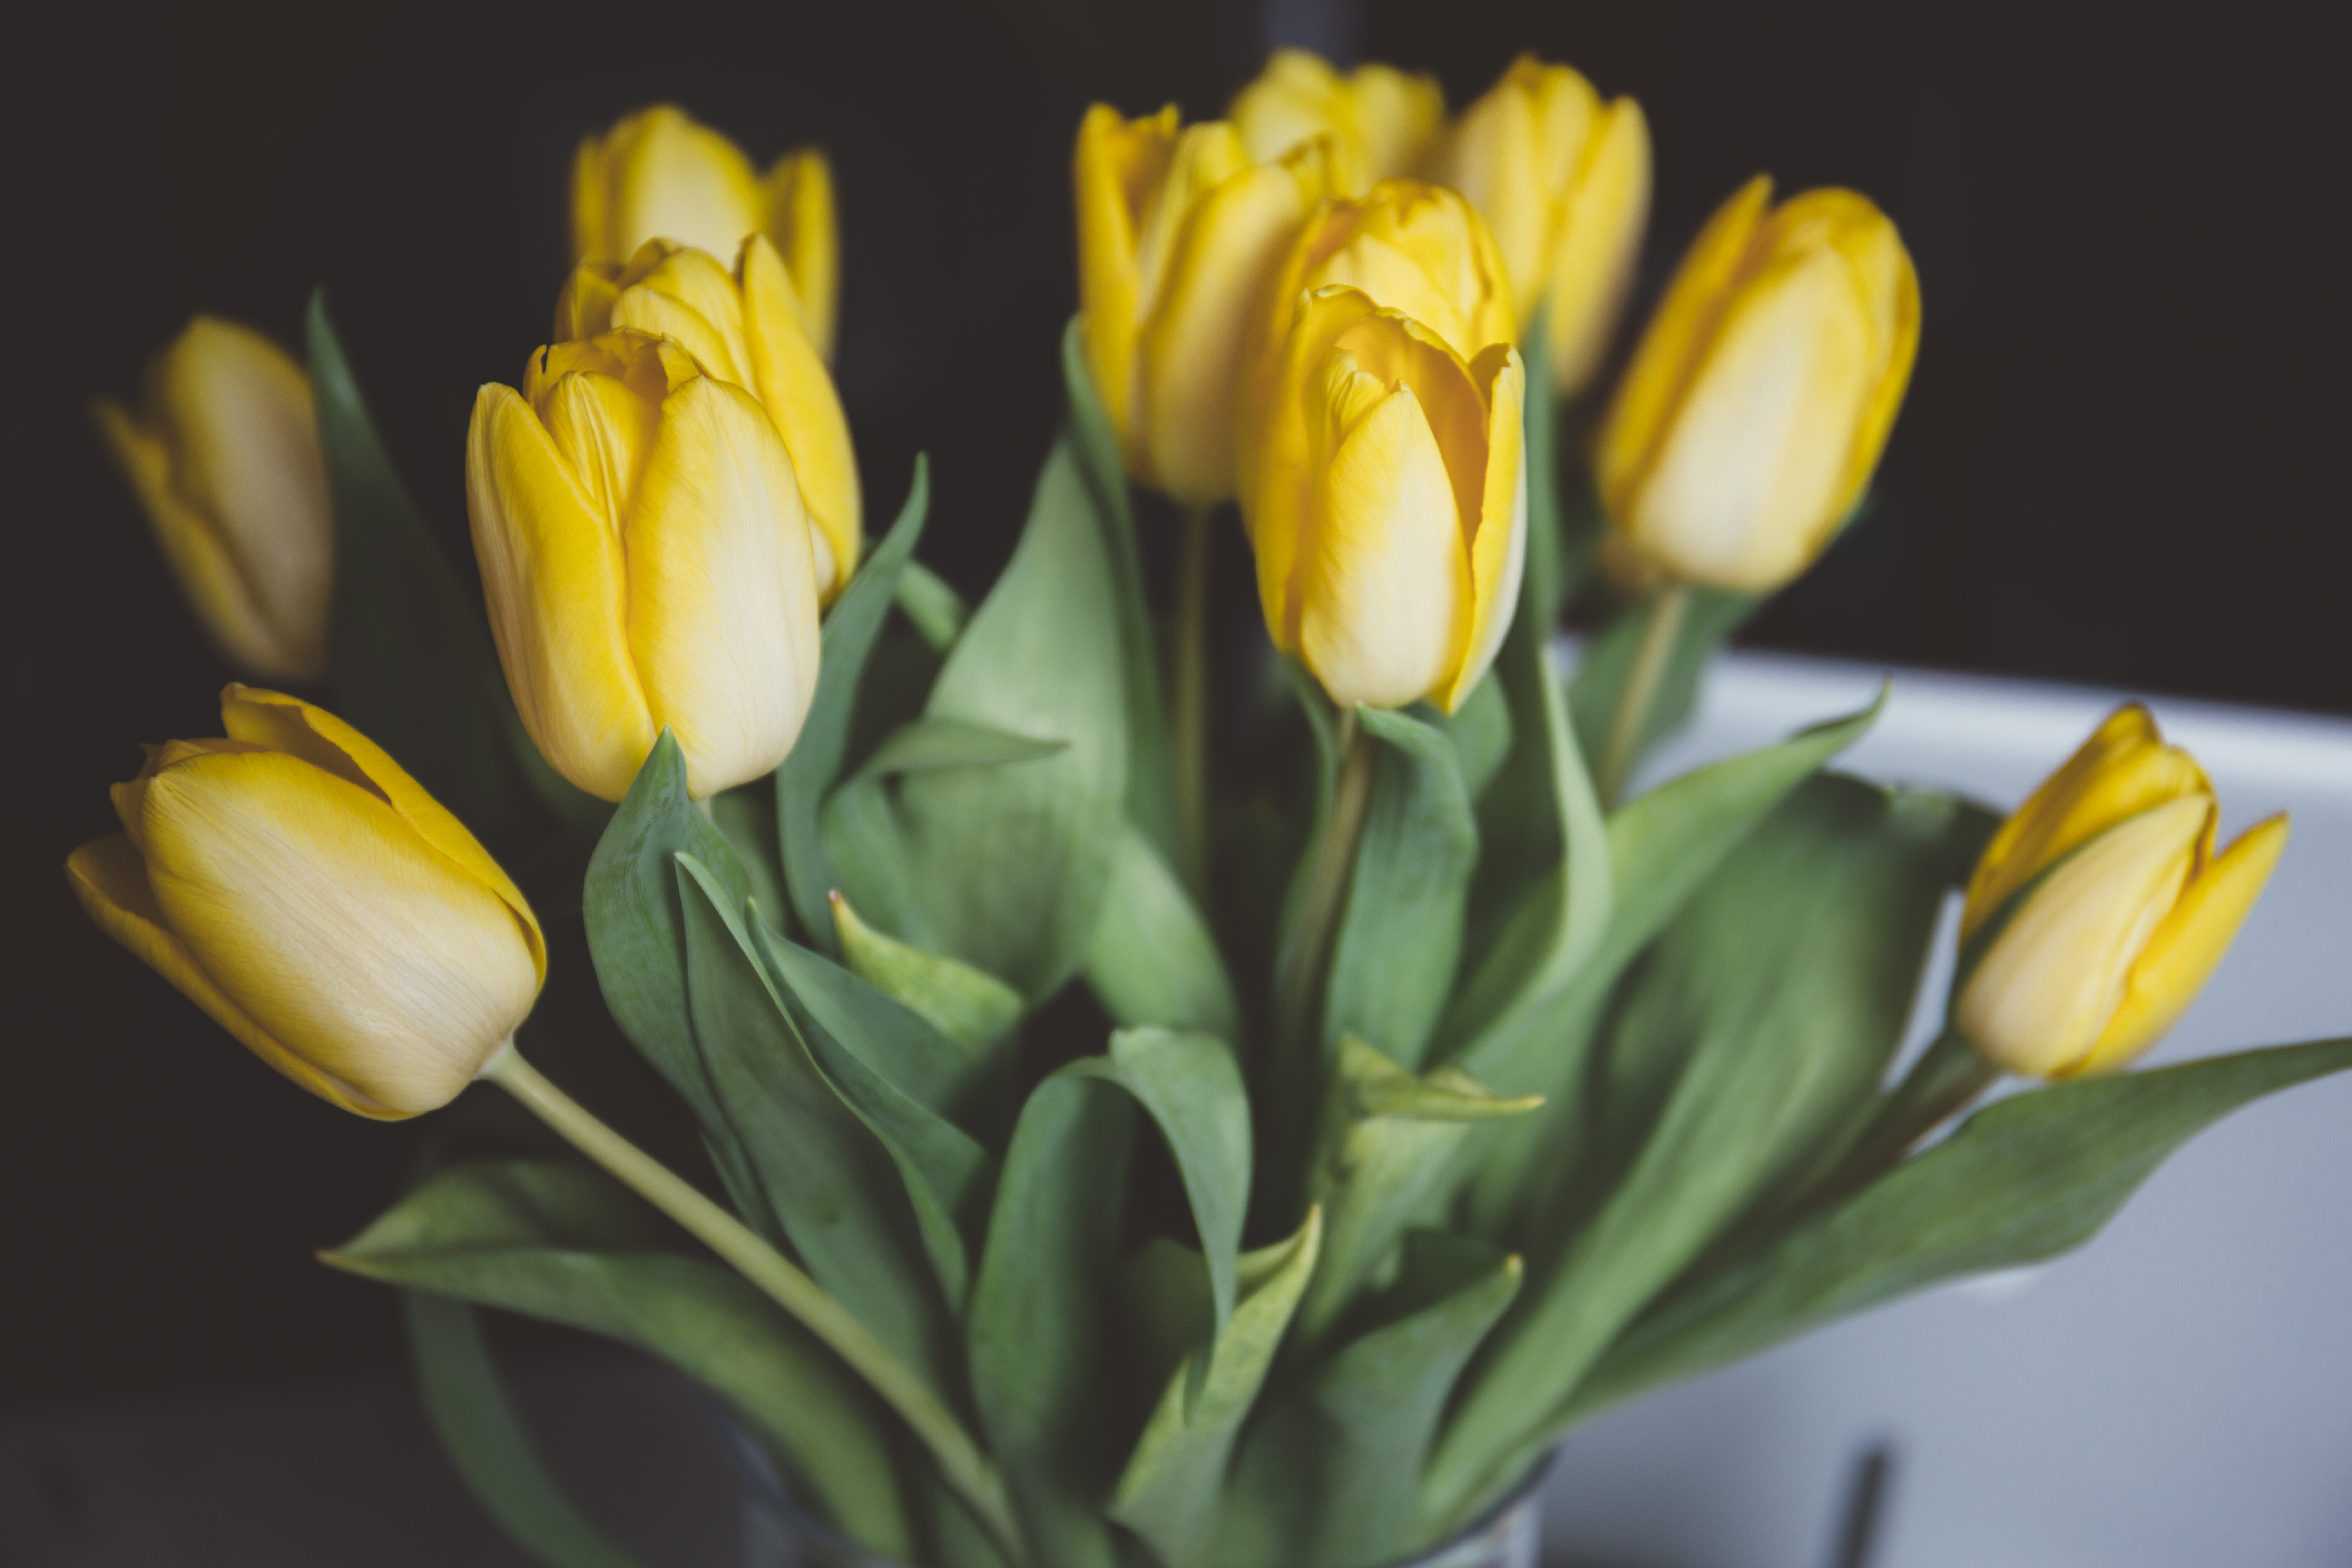
plant, bunch, flower, petal, tulip, botany, yellow, flora, flowers, indoors, tulips, crocus, macro photography, flowering plant, plant stem, land plant, decorative plant